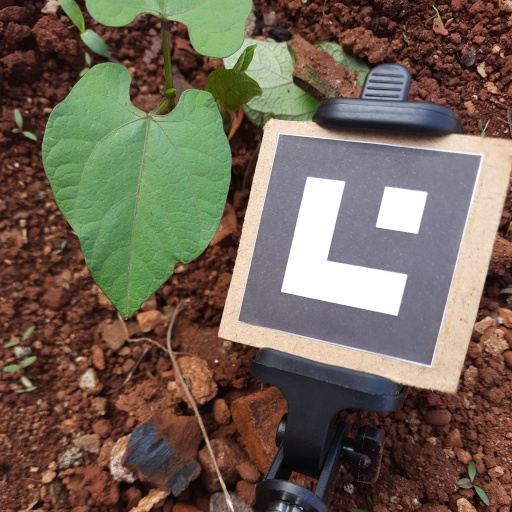
Observations: flat surface, eating holes in the edge, under cloudy sky